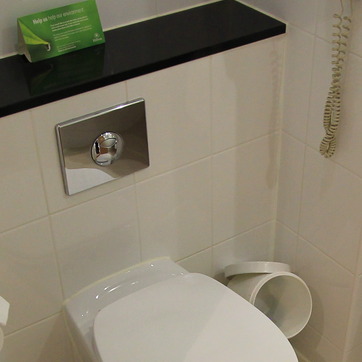
Material: tile